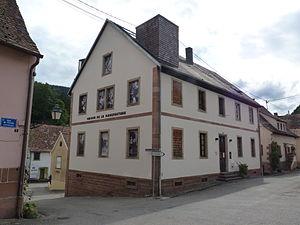
Alsace, Bas-Rhin, Boersch, Ancienne manufacture royale d'armes blanches de Klingenthal transformée aujourd'hui en musée
Bœrsch est une commune française située dans le département du Bas-Rhin, en région Grand Est.
Klingenthal [kliŋəntal] est un village français situé sur les communes de Bœrsch (à 80%) et d'Ottrott (20%), dans la communauté de communes des Portes de Rosheim, dans le département du Bas-Rhin, en région Grand Est, anciennement région Alsace.